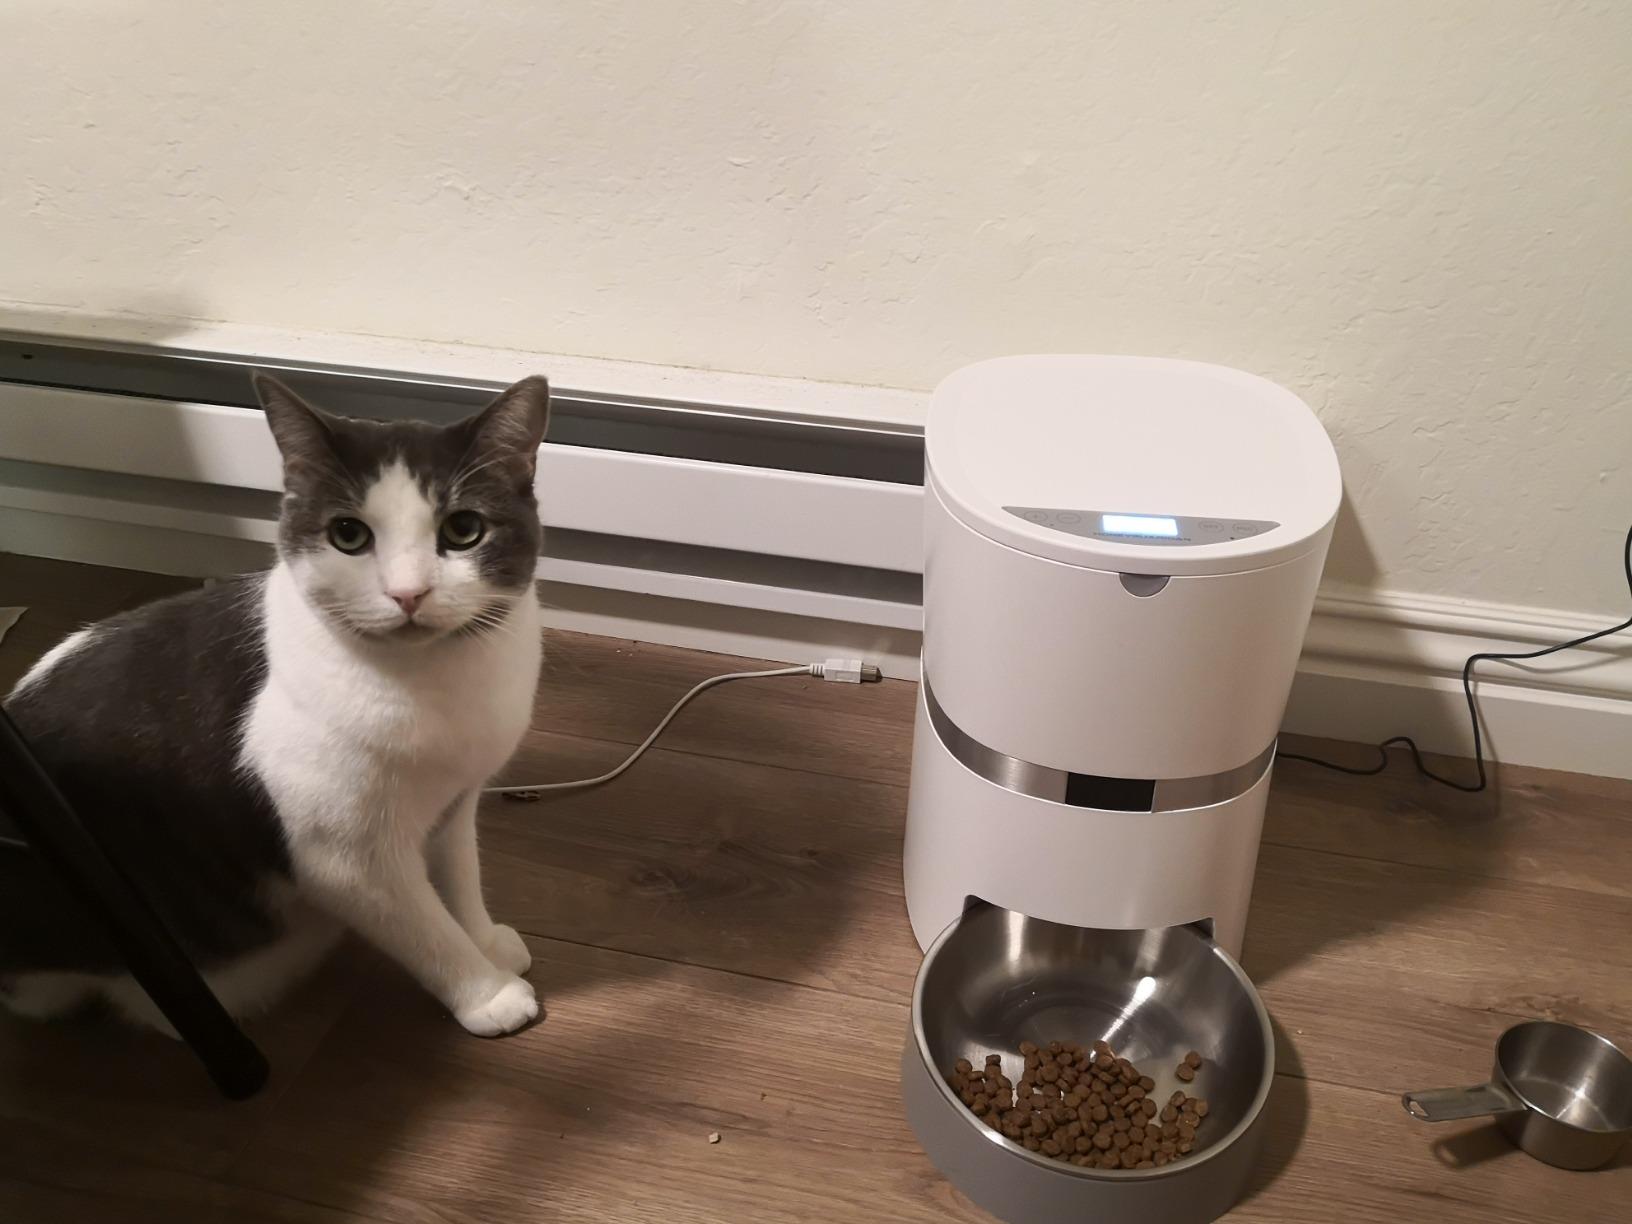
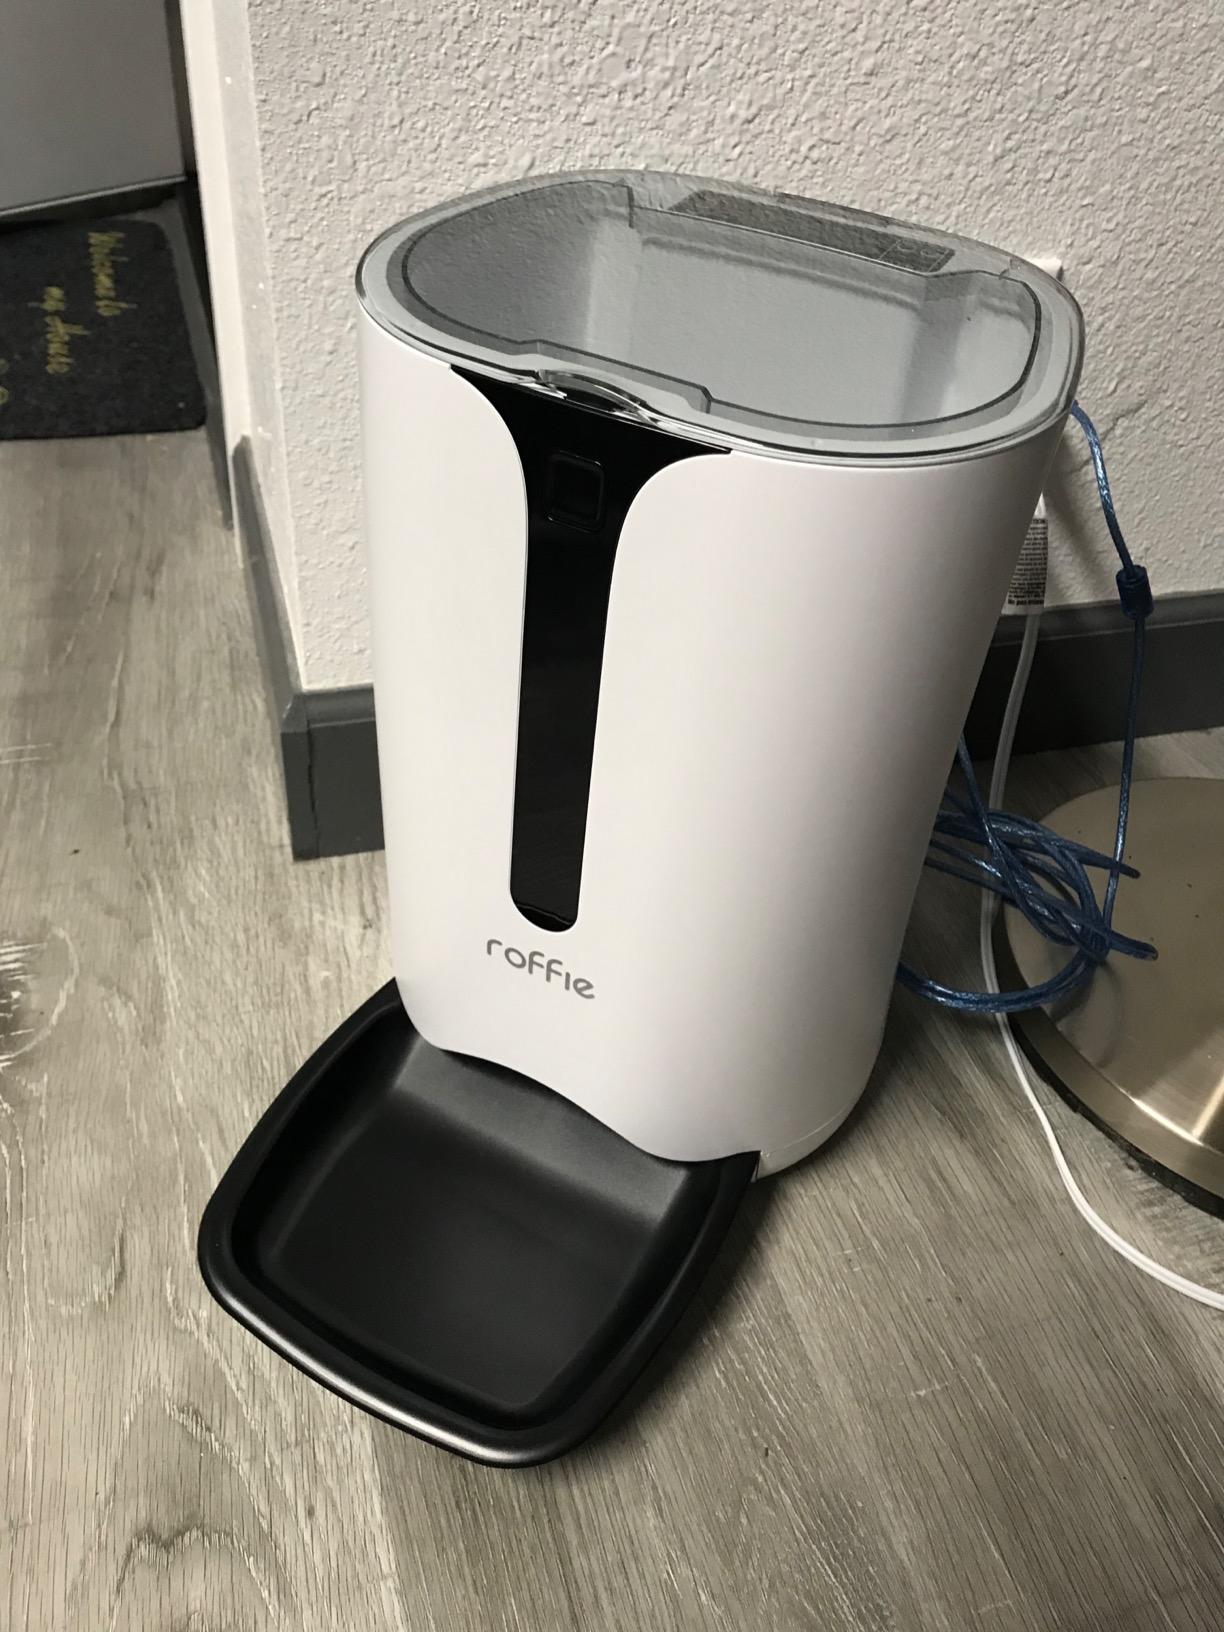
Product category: items_feeder
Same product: no